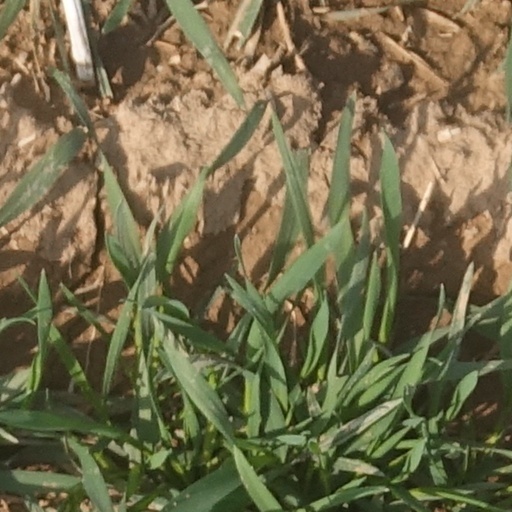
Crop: wheat